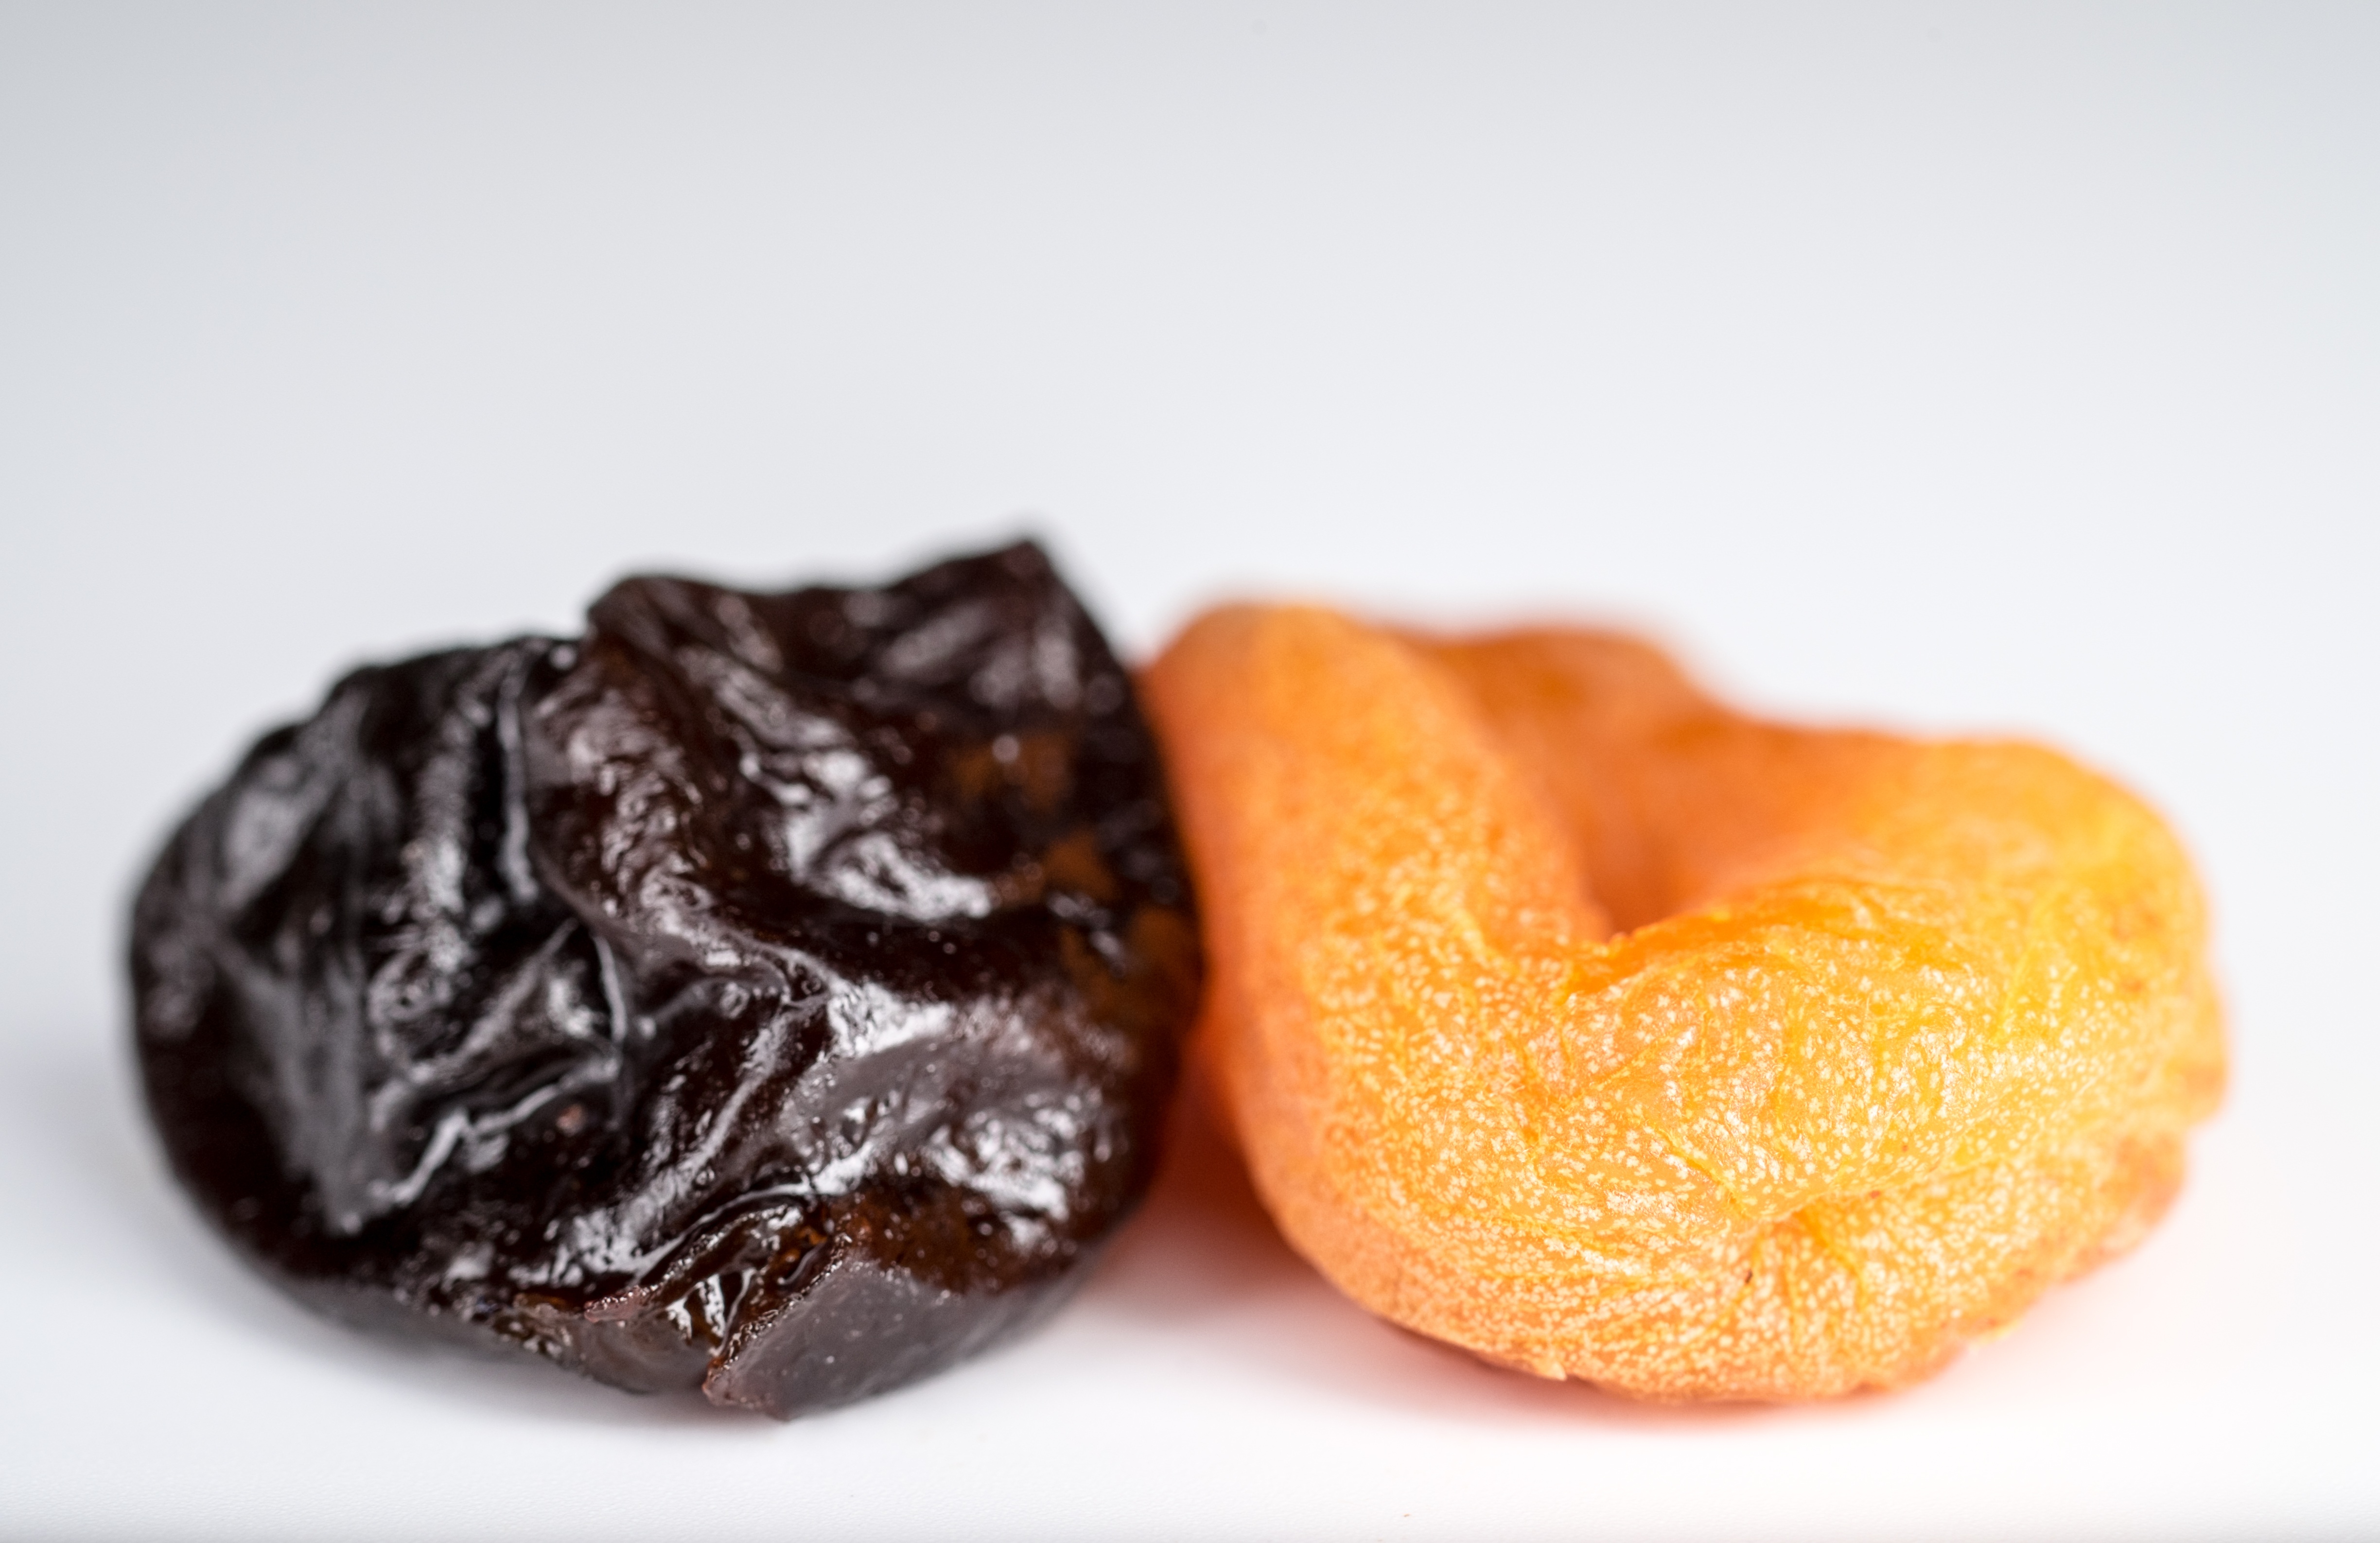
plant, fruit, sweet, food, produce, black, yellow, dessert, east, flavor, flowering plant, dried fruits, prunes, land plant, snack food, dried apricots